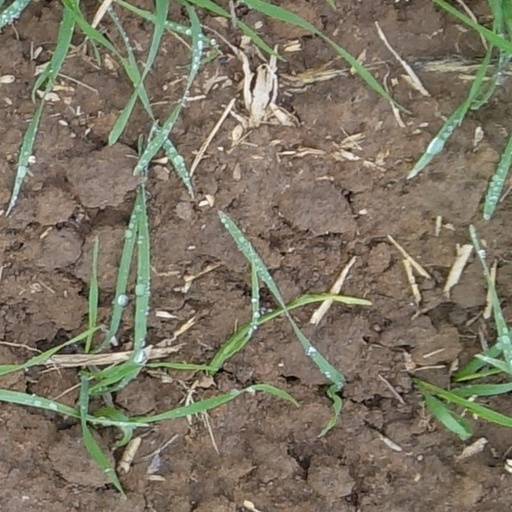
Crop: wheat